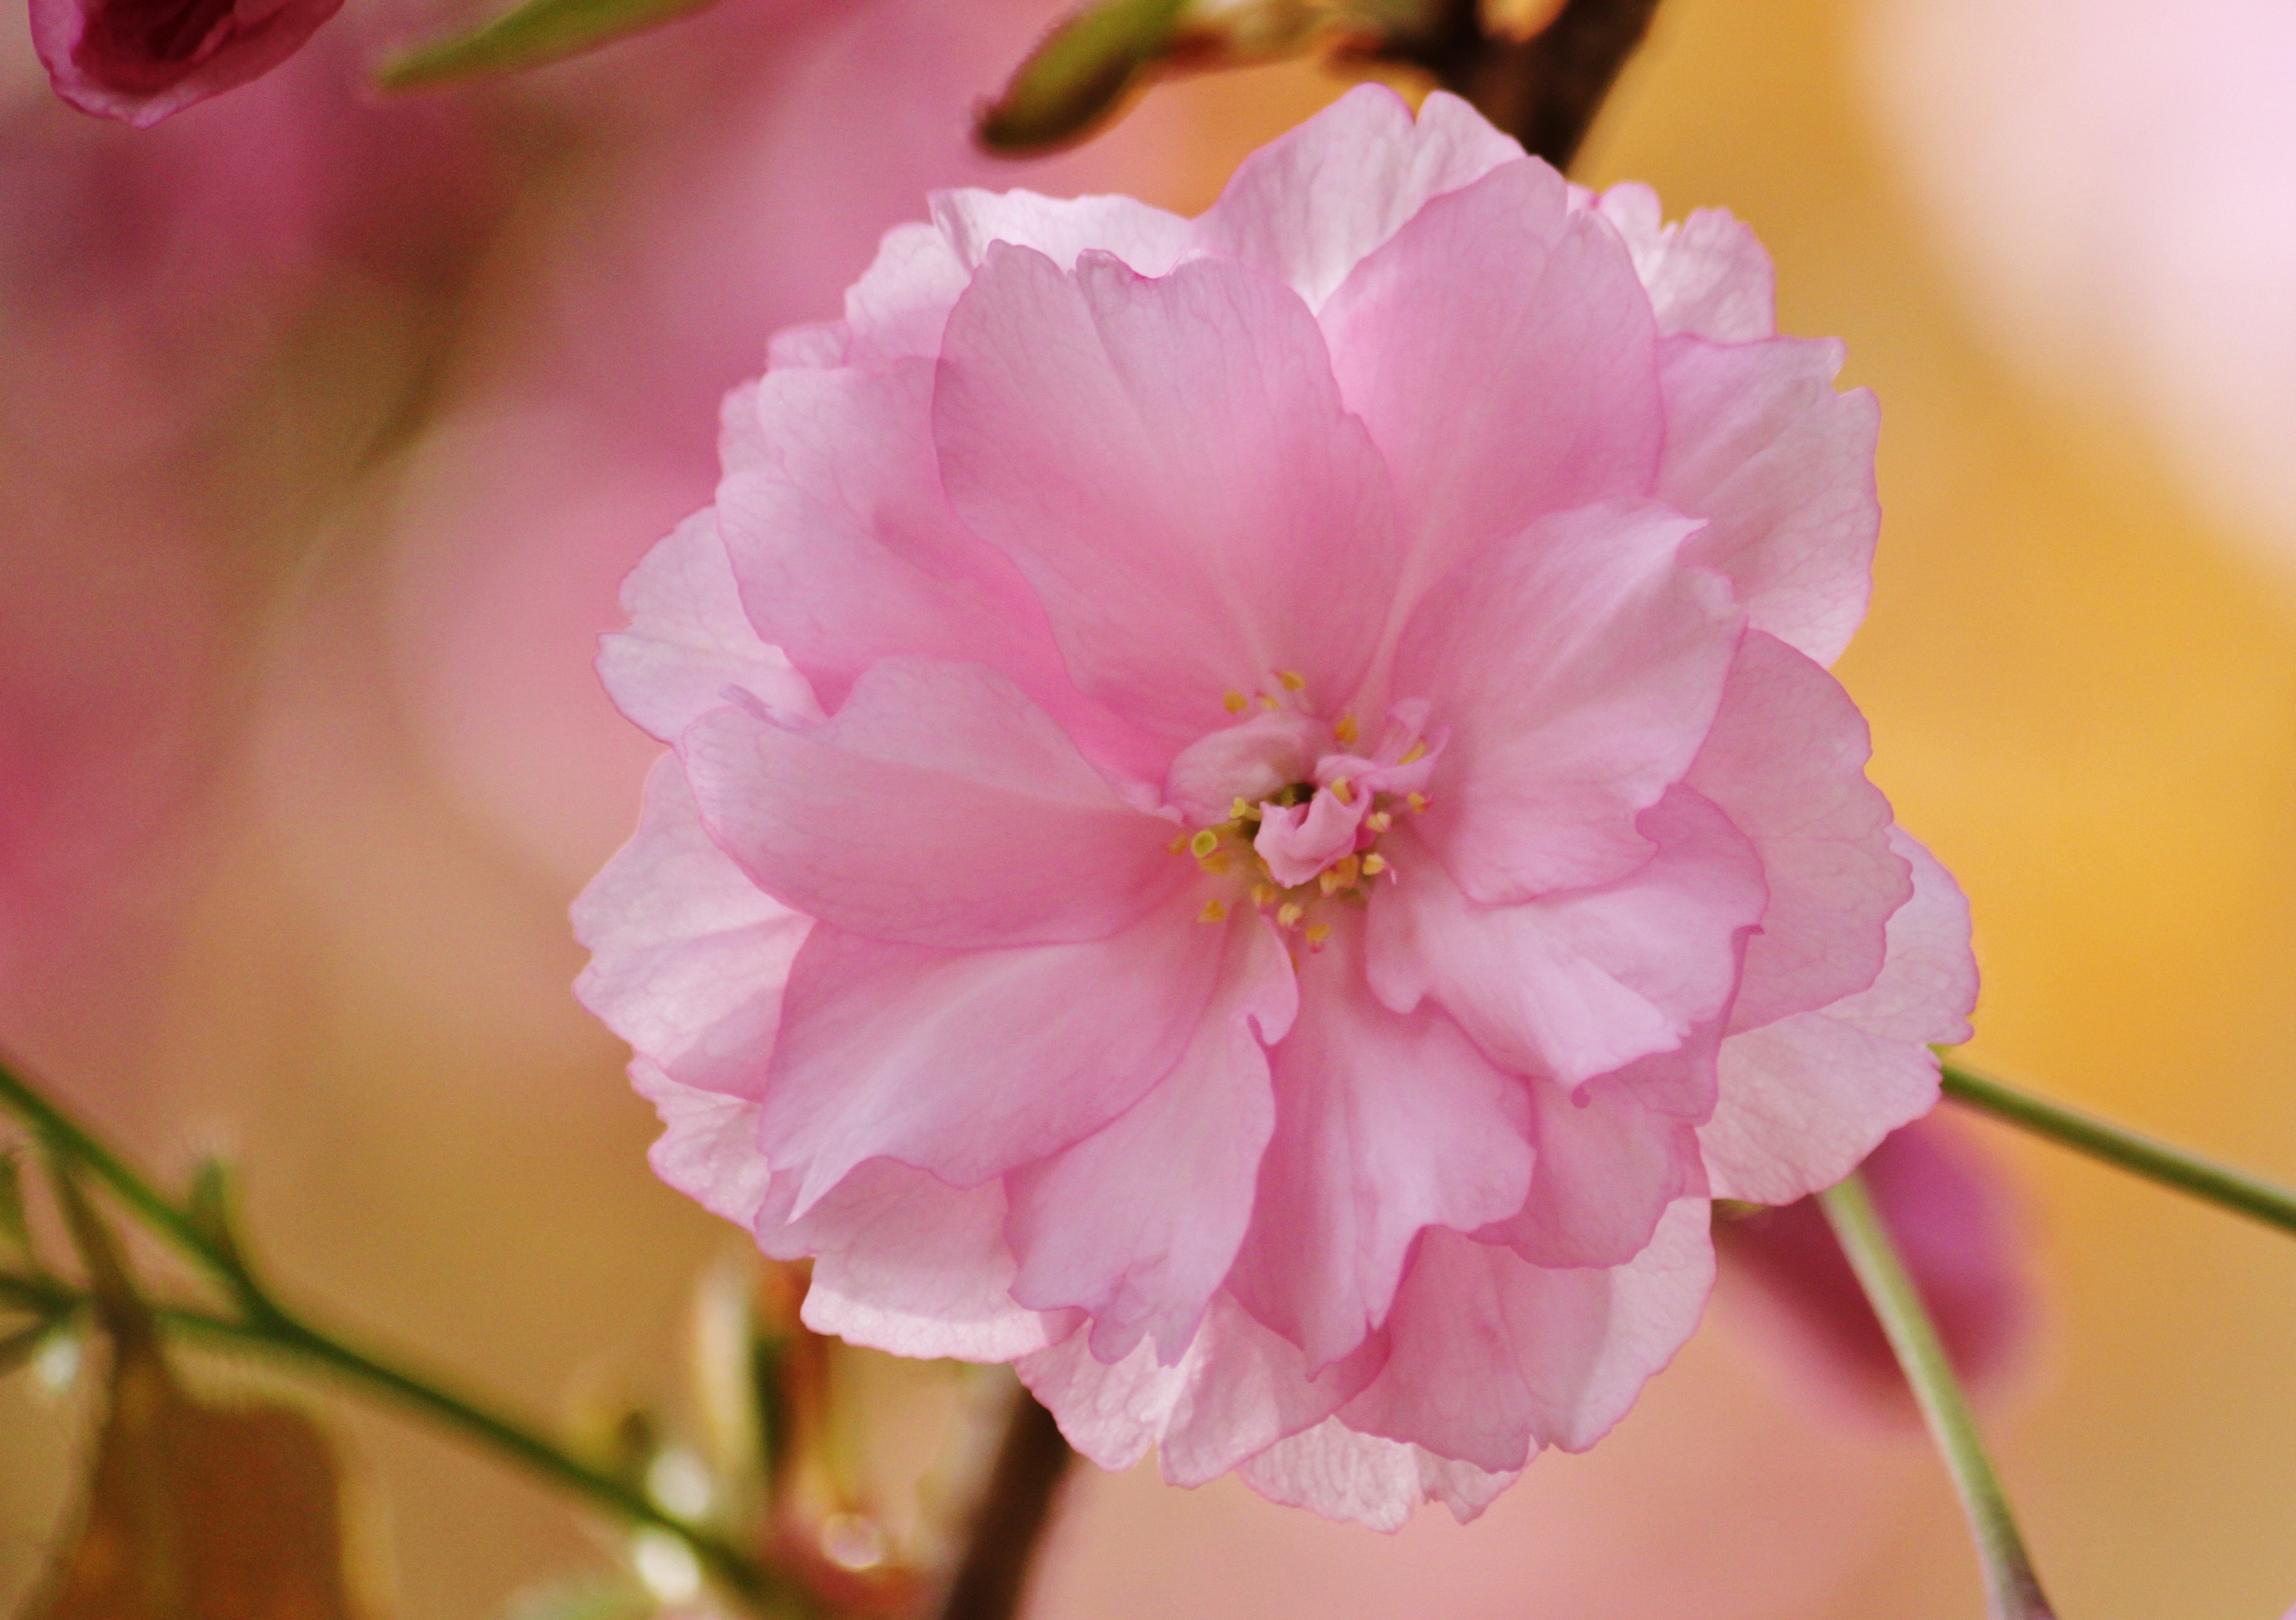
nature, blossom, light, plant, photography, flower, petal, bloom, spring, color, macro, botany, colorful, garden, pink, close, flora, cherry blossom, flowers, close up, petals, bright, japanese cherry trees, pink flower, macro photography, small flowers, flowering plant, rose family, japanese cherry, flower fullness, bright colours, light pink, japanese cherry blossom, japanese flowering cherry, land plant